Bruno Fagundes

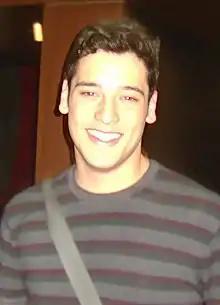
Fagundes in July 2012

Fagundes graduated from the Incenna theater school. His television appearances include "Negócio da China" (2008), "Gluom – Piloto" (2006), "Carga Pesada" (2006), "O Rei do Gado" (1996) and "A Viagem" (1994). On stage, he has appeared in "Os Tagarelas" (2004), "Viúva", "Porém Honesta" (2004), "Procura-se uma Rosa" (2005), "Sonho de uma Noite de Verão" (2005), "Pã" (2005), "Gente que Faz" (2006, in which he performed with his mother Mara Carvalho), "A Lua sobre o Tapete" (2007). He has also appeared in films such as "Fim da Linha" (2005), "Bellini and the Devil" (2006), "Quem Sabe" (2007) and "Chico Talarico: O Documentário" (2008).